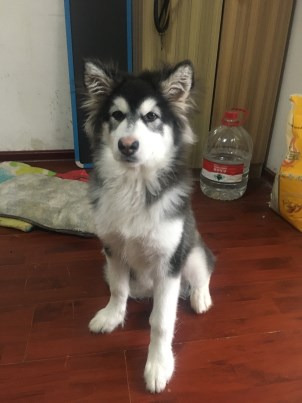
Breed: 1324-n000004-malamute